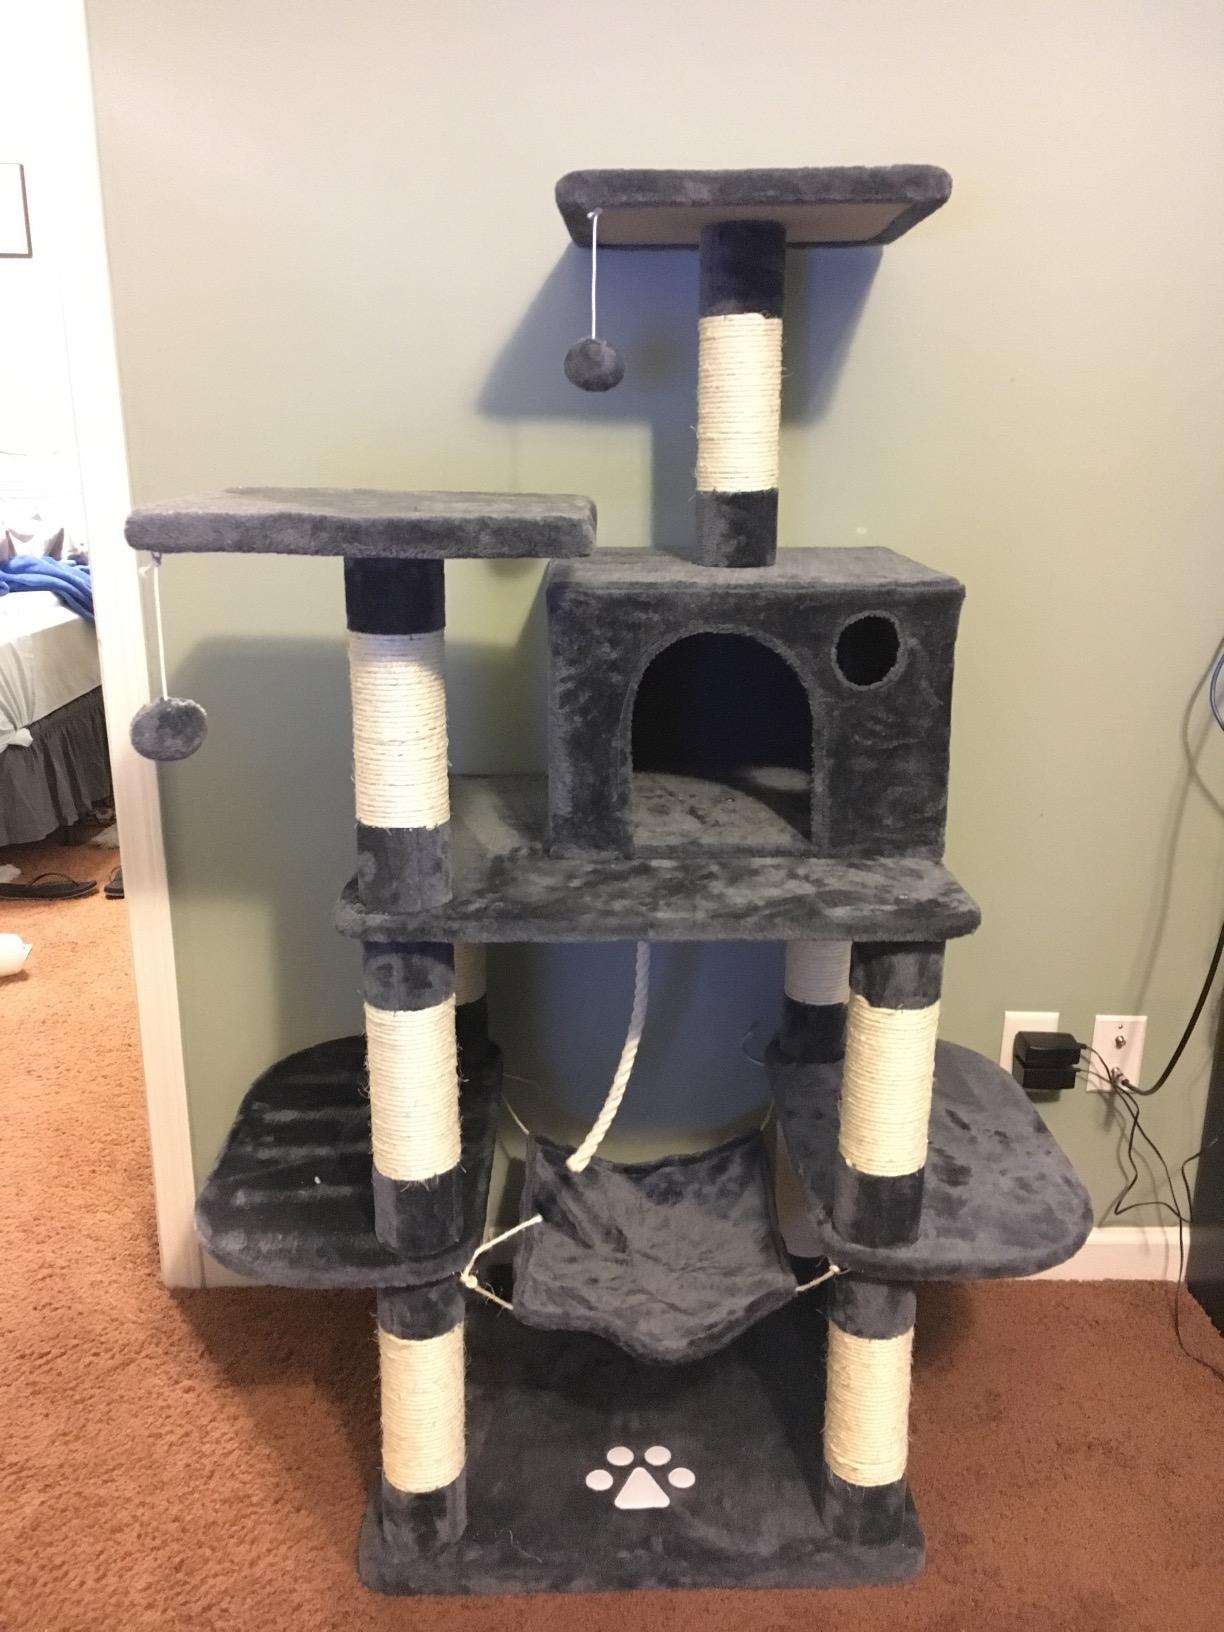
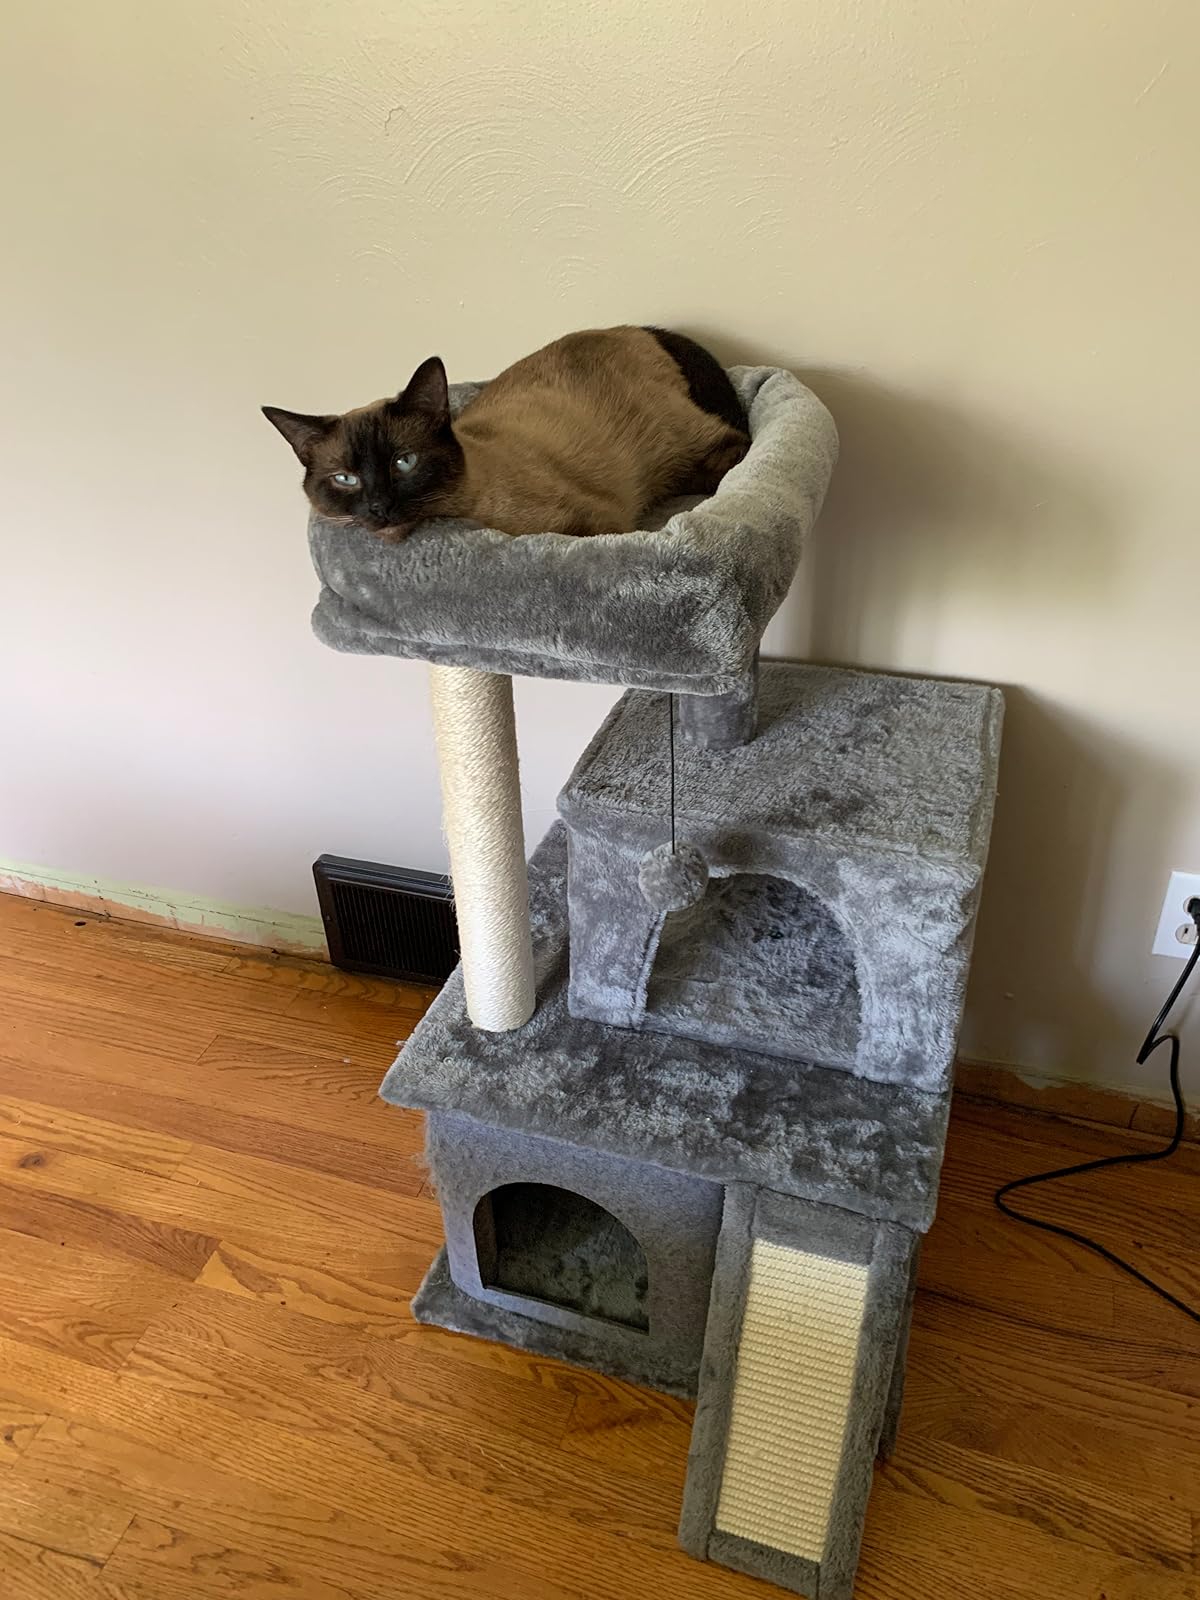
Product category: items_cat tree
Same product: no